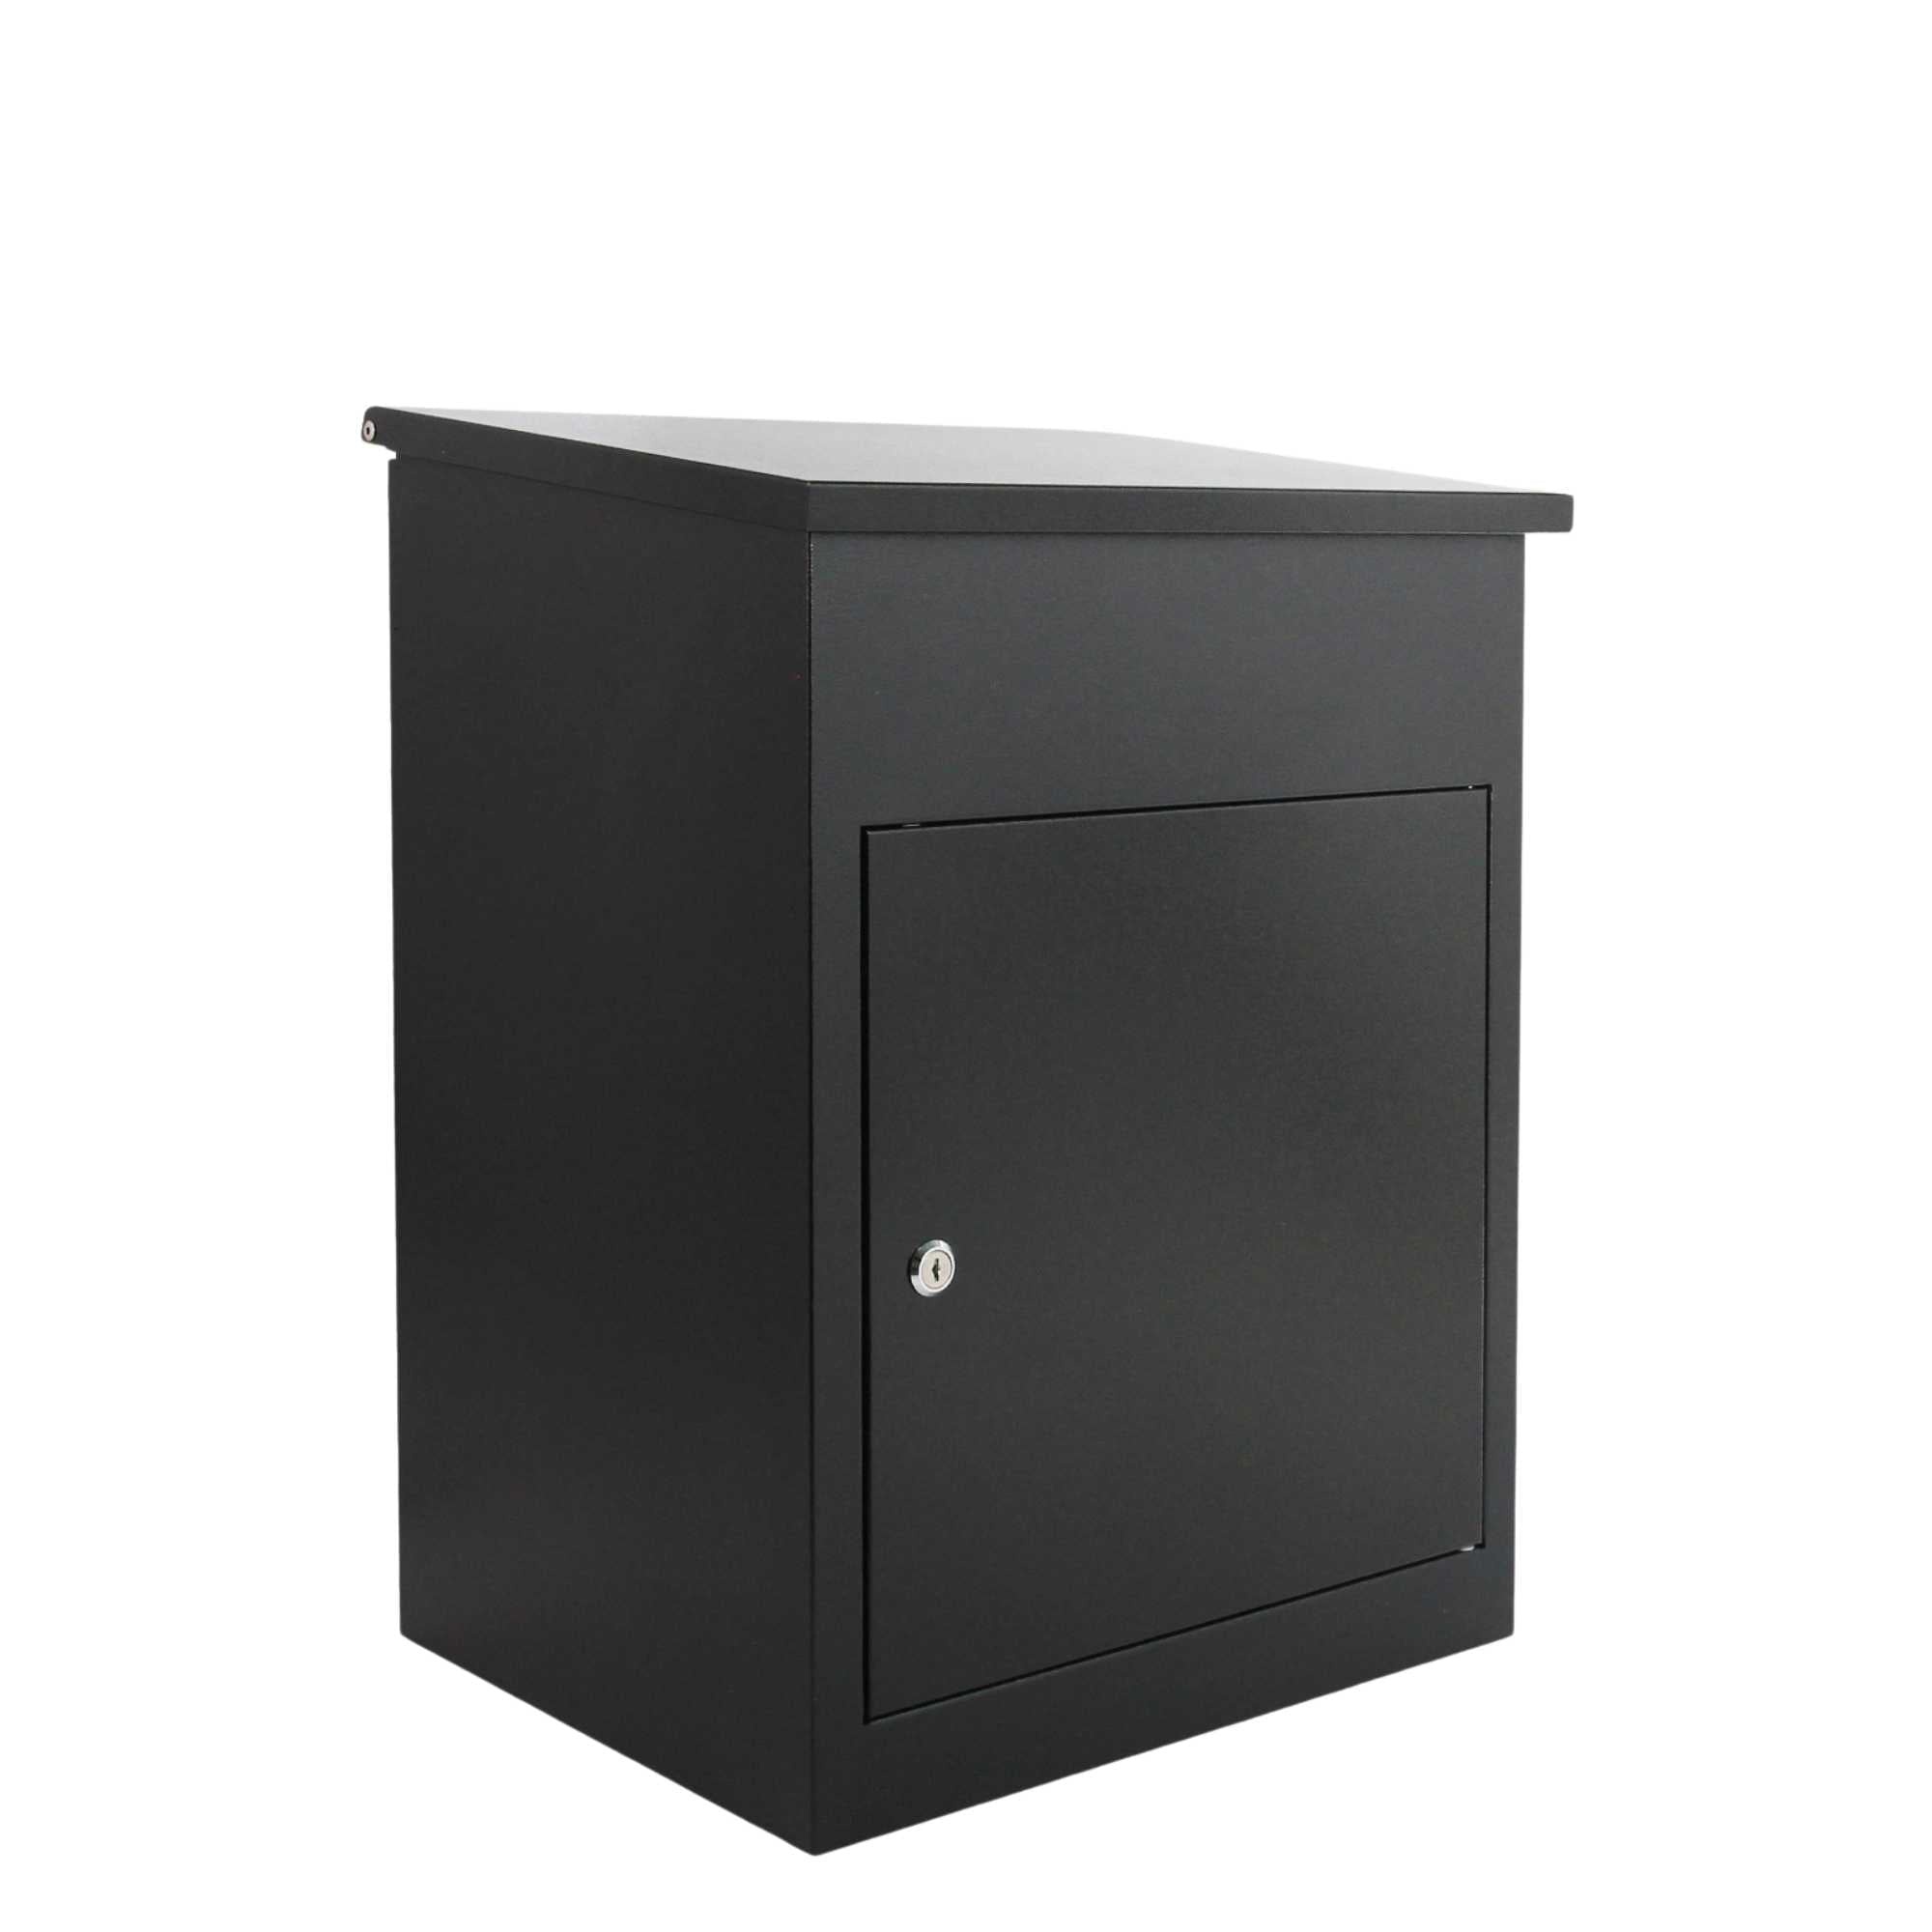
Parcel Delivery Drop Box Mailbox - Secure Home Package Post Locker 44x35x58cm
Keep your parcels and deliveries safe with your very own lockable parcel delivery box. Parcels up to 32 x 21 x 12cm can be delivered by simply lifting the lid and placing the parcel inside. Once the lid is closed the parcel drops into the retrieval compartment at the bottom which is only accessed via a key. A specially designed internal plate stops anyone from reaching into the retrieval area. Features: Made from Galvanised Steel with rust resistant powder coating Can be mounted on floor, wall or fence Dust and weather proof 3 Locking points for extra safety Versatile use for letters and parcels Predrilled holes for easy mounting installation Specifications: Dimensions: Delivery Box Unit (cm): 44 (W) x 35 (D) x 58 (H) Retrieval Area (cm): 41 (W) x 31 (D) x 30 (H) Max Parcel Size (cm): 32 x 20.5 x 12 Weight: Approx.14Kgs Colour: Black Material: Galvanised Steel Model: CP02 Key Lockable Package Includes: 1 x Parcel Delivery Box 2 x Keys 4 x Anchoring Bolts 1 x Installation Manual Please Note: Not suitable for fragile parcels.
Brand: Tooleroo
Category: Home & Garden > Decor > Mailboxes